COVID-19 pandemic in Tamil Nadu

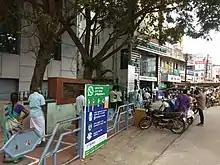
People queuing to buy medicines in Tiruppur

The Chief Minister shared a projection of the revenue losses that the state may face due to the pandemic. He said that the state may face a loss of about ₹85,000 crore and that a loss of about ₹35,000 crore has already been incurred. He said, "Revenue receipts have dried up over the past two months. With industries and businesses remaining shut, we would sustain a loss of about ₹12,000-13,000 crore a month as per the Finance Secretary's projections". Previously, he had cited and estimate of the Finance Department and pegged the revenue loss at ₹35,000 crore.